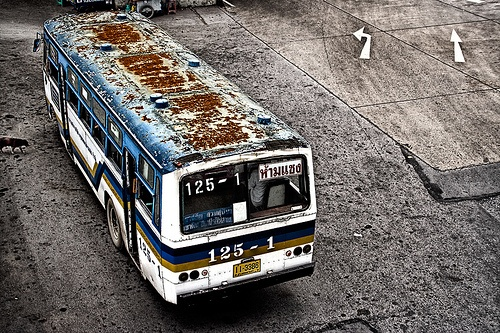
An overhead view of a bus shows it's rusty roof.
An older rusty metro bus in a parking lot.
A bus that is sitting in the street.
A rusty old bus parked on  degraded blacktop.
An old rusty bus is parked in a parking lot.